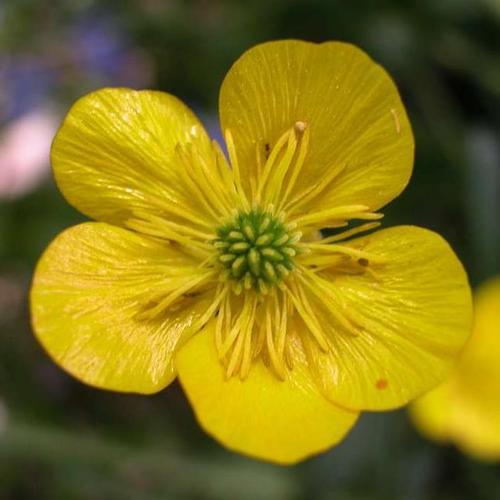
Flower: Buttercup